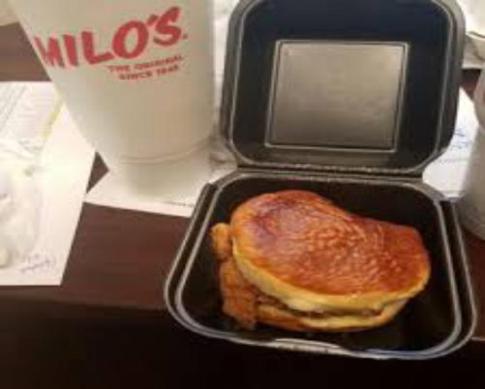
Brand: milo's hamburgers
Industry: Food